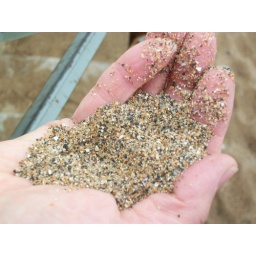
Handful of sand below the castle on St. Andrews.